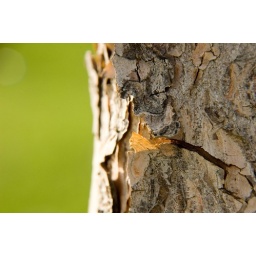
Nothing extraordinary, just the bark of a pine tree in Mtskheta.